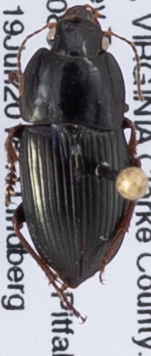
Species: Anisodactylus dulcicollis
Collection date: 2018-06-19
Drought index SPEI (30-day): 1.45
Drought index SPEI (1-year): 0.9
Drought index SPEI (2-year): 0.9